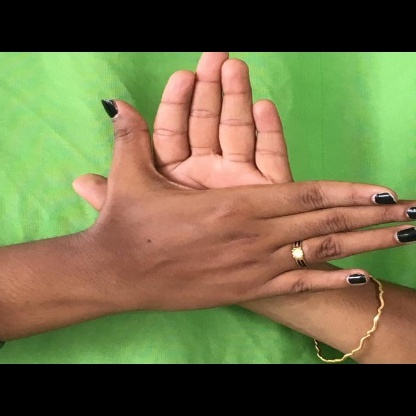
Mudra: Chakra